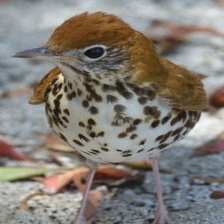
Species: WOOD THRUSH
Scientific name: HYLOCICHLA MUSTELINA